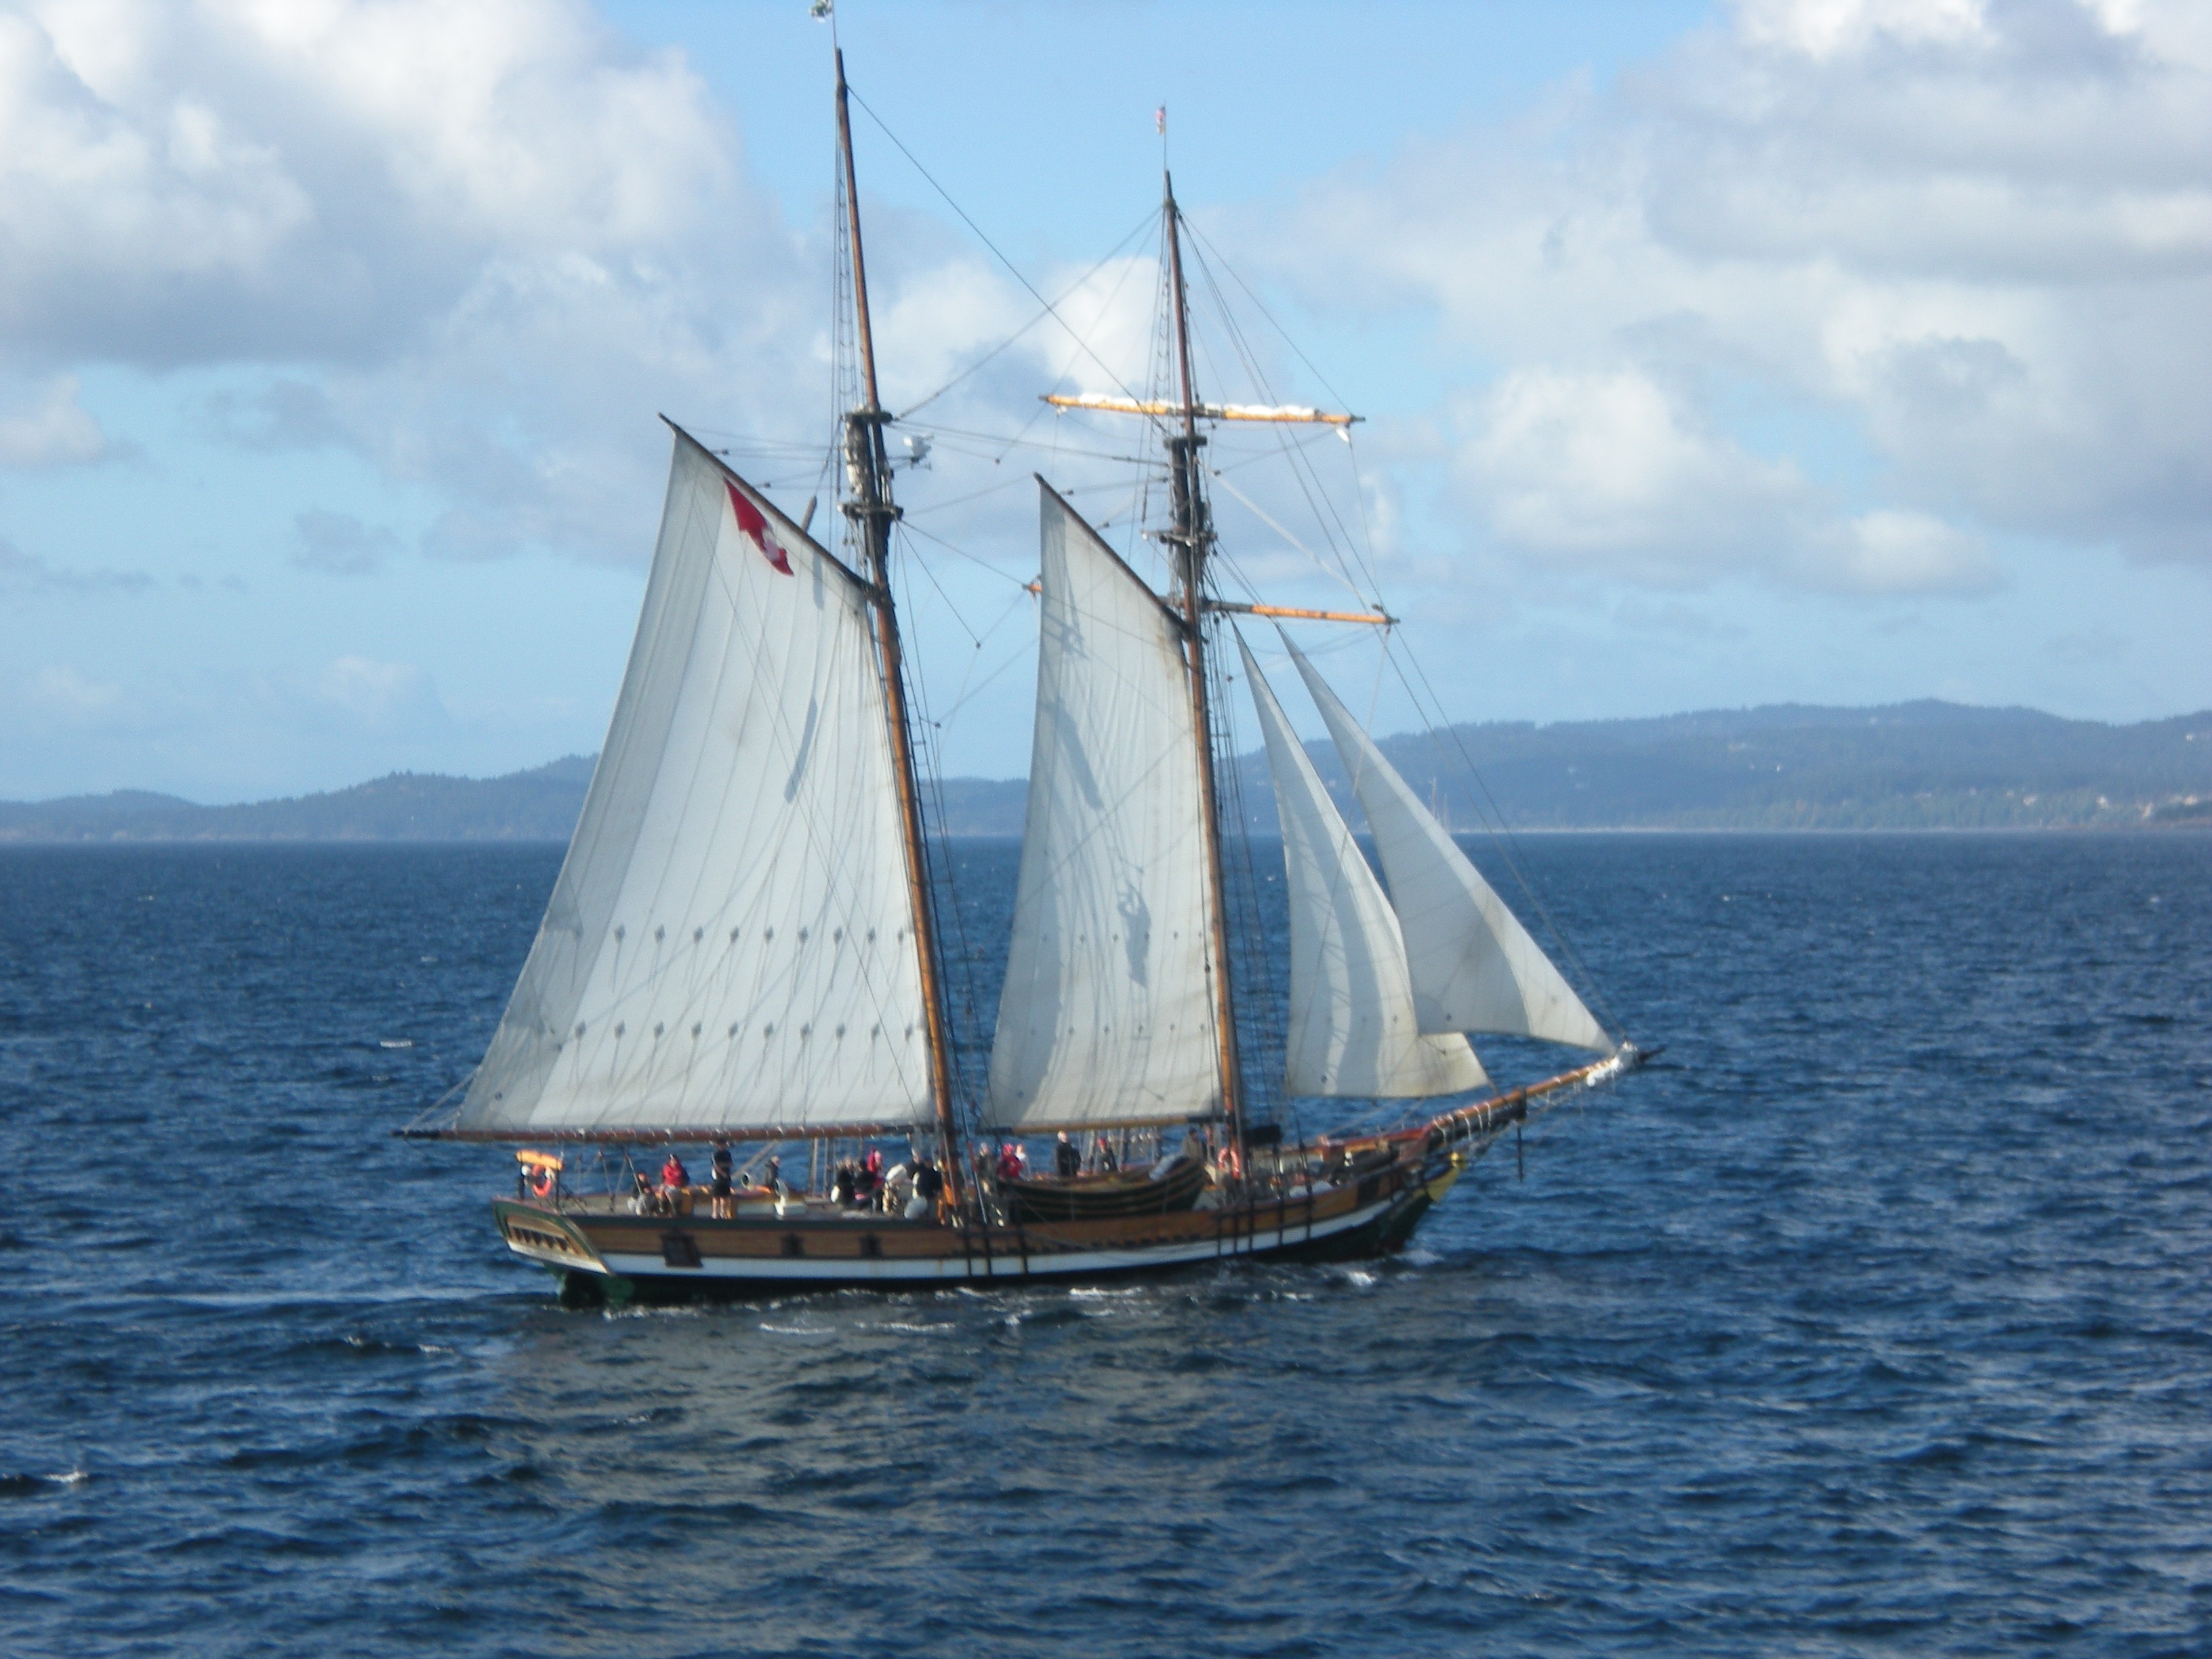
sailing ship, vehicle, tall ship, ship, full rigged ship, sail, brigantine, barquentine, galeas, brig, ship of the line, schooner, sailboat, boat, caravel, watercraft, frigate, sailing, training ship, windjammer, sea, sloop of war, barque, mast, lugger